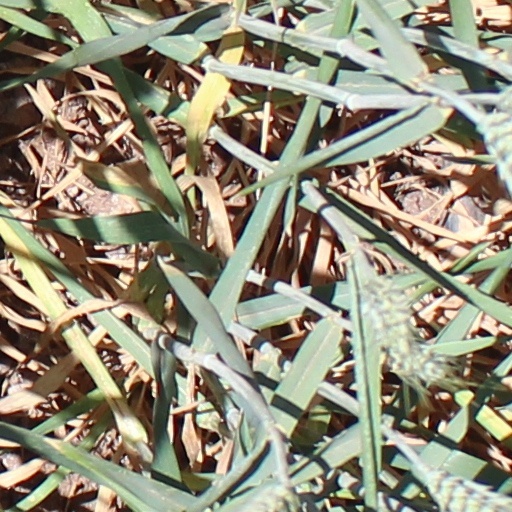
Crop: wheat